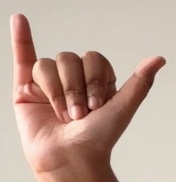
ASL sign: Y